Marisol Ceh Moo

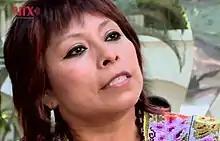
Marisol Ceh Moo on Notimex TV in 2019

Marisol Ceh Moo (also Sol Ceh, born May 12, 1968) is a Mexican Maya writer and professor, born in Calotmul, Yucatán, Mexico. She writes in Yucatec and in Spanish, and is known for her efforts to revitalize and protect the Yucatec Maya language. Her novel, "X-Teya, u puksi 'ik'al ko'olel" ("Teya, the Heart of a Woman" 2008), is the first written by a woman in the Yukatek language.